Nicole Schott

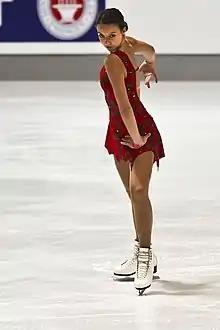
Schott at the 2012 German Championships

Schott started the season at the 2021 CS Finlandia Trophy, placing seventeenth.